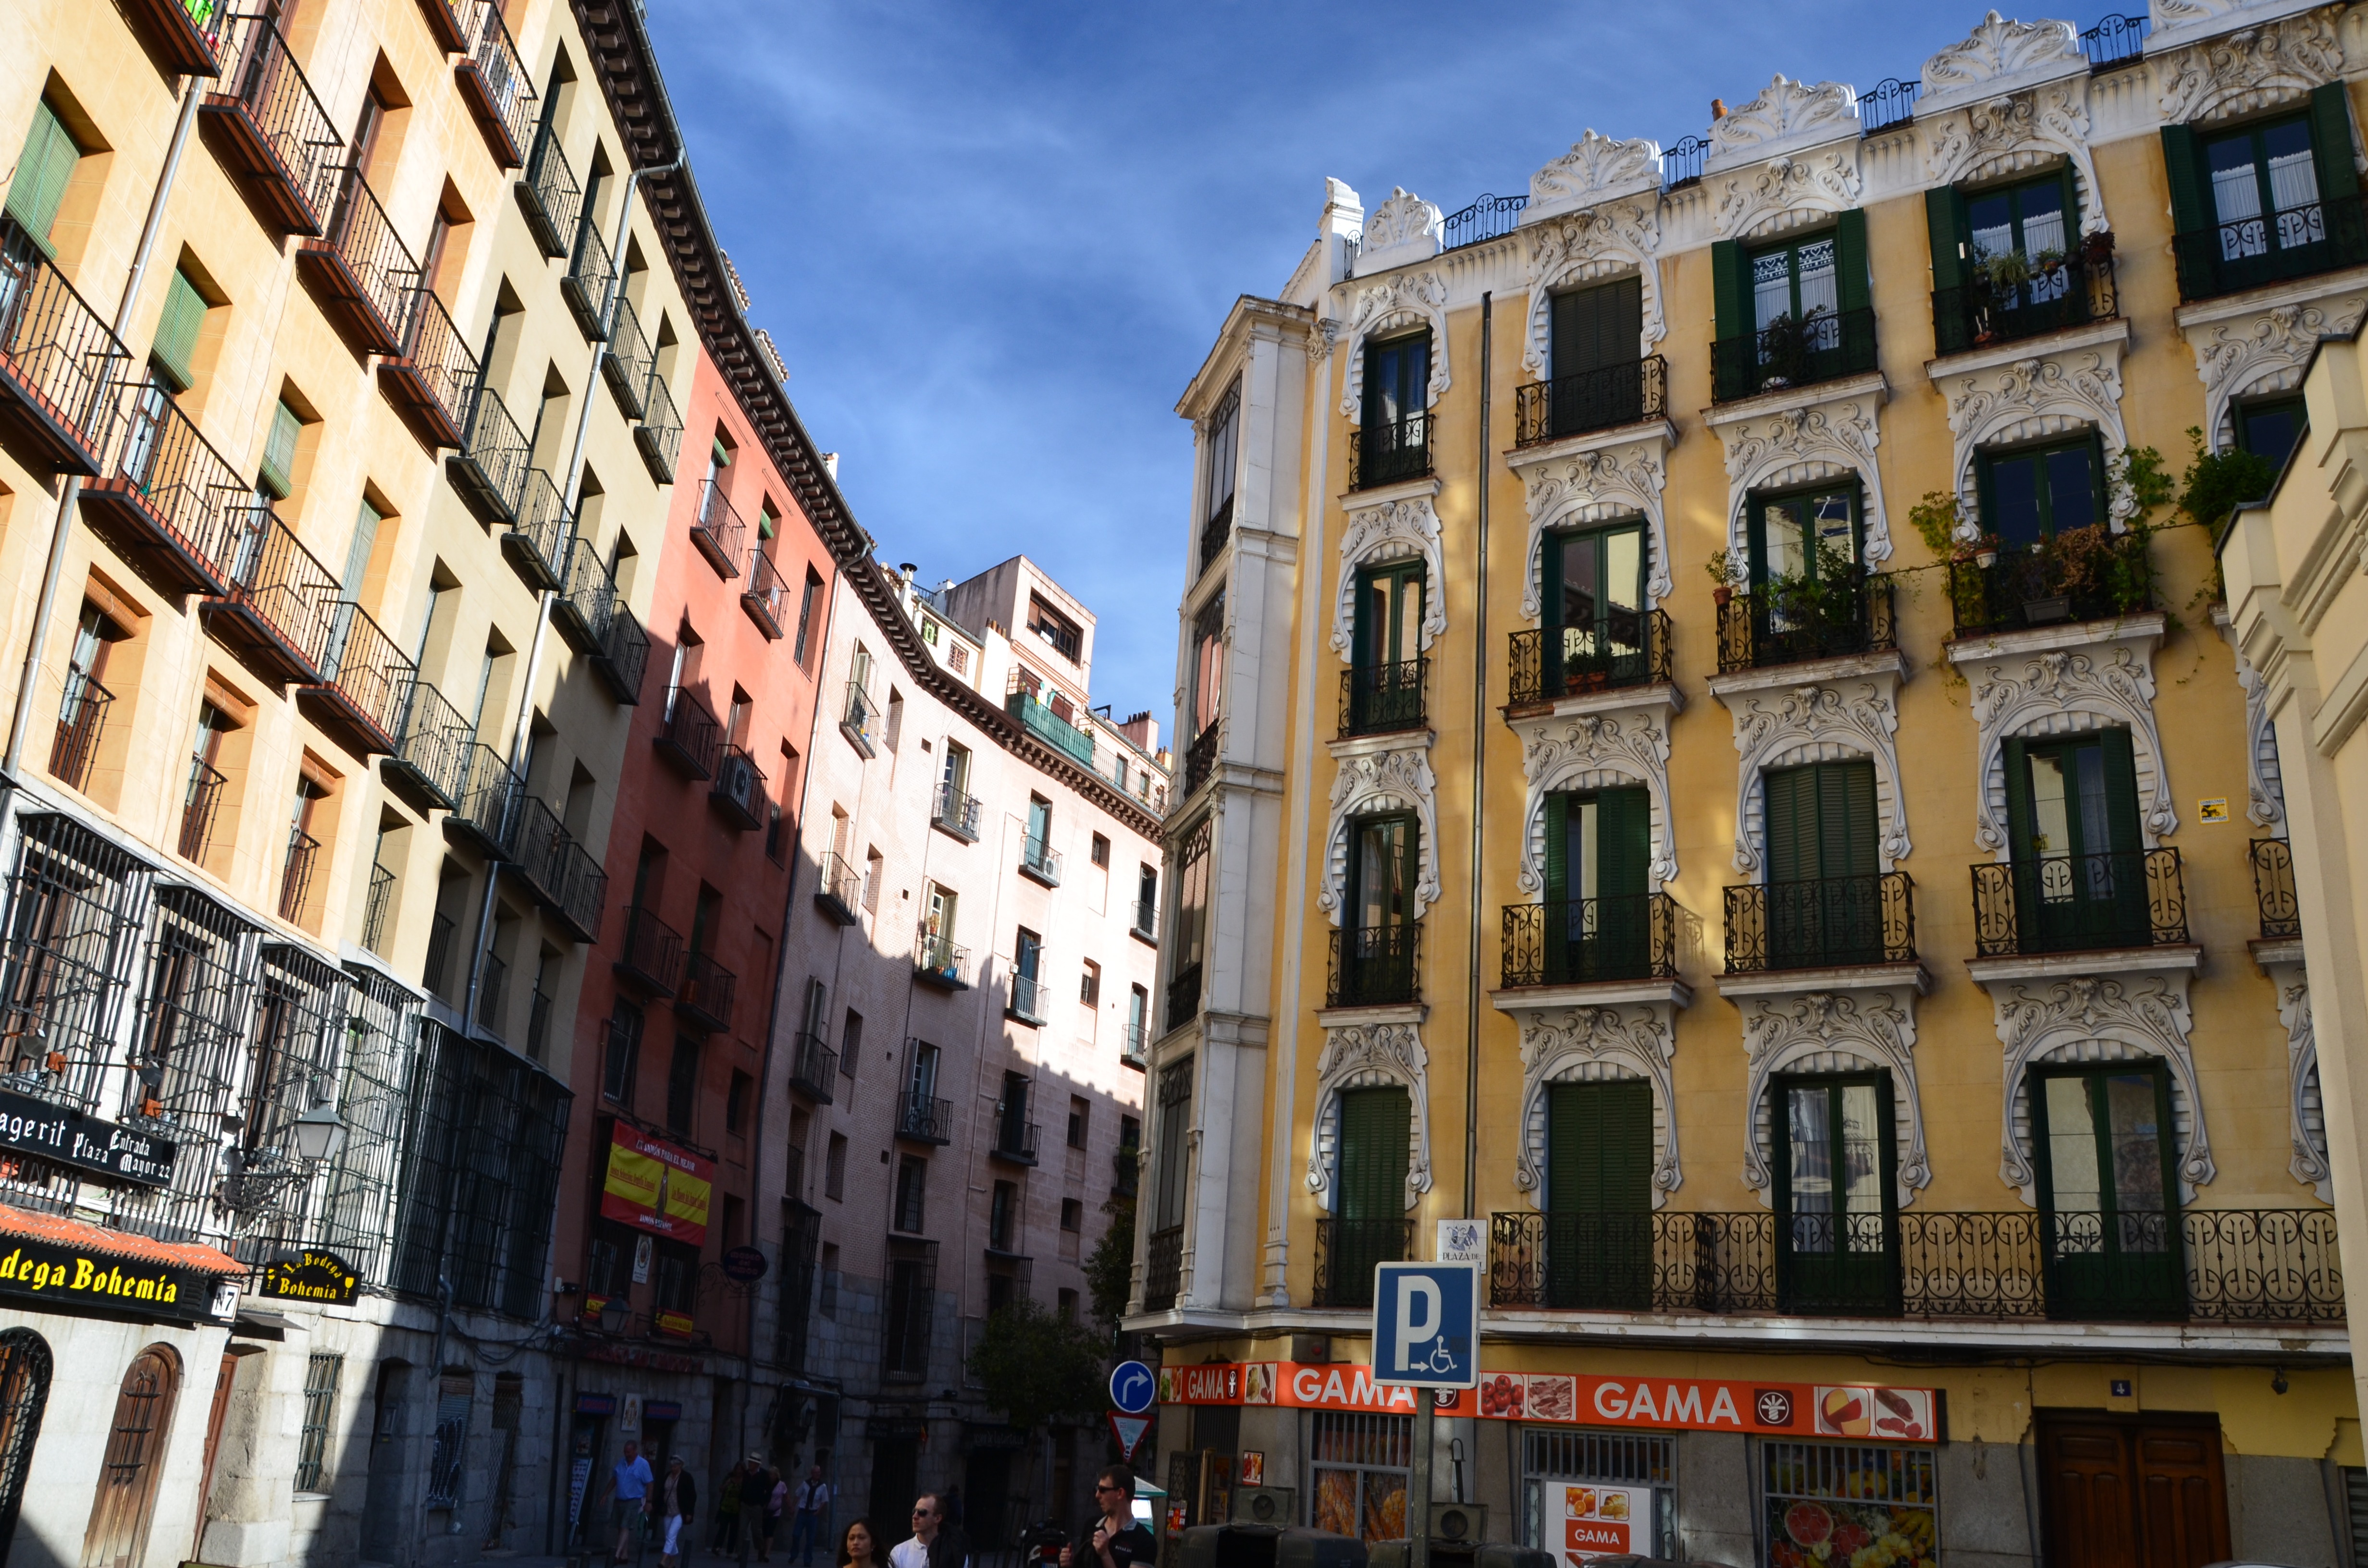
architecture, road, street, town, building, city, urban, cityscape, downtown, travel, tower, scenic, plaza, scenery, landmark, facade, metropolitan, tourism, waterway, spain, buildings, madrid, town square, metropolis, neighbourhood, urban area, human settlement